Iran–United States relations during the first Trump administration

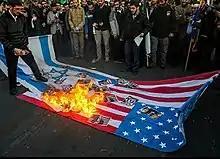
Protest against Trump's recognition of Jerusalem as capital of Israel, Tehran, 11 December 2017

The Trump administration stated that Trump personally lobbied dozens of European officials against doing business with Iran during the May 2017 Brussels summit; this likely violated the terms of the JCPOA, which prohibits policies "specifically intended to directly and adversely affect the normalization of trade and economic relations with Iran." Both in April and in July 2017, the Trump administration certified in July 2017 that Iran had upheld its end of the agreement.In April 2017, the Trump administration certified that Iran was in compliance with the JCPOA.